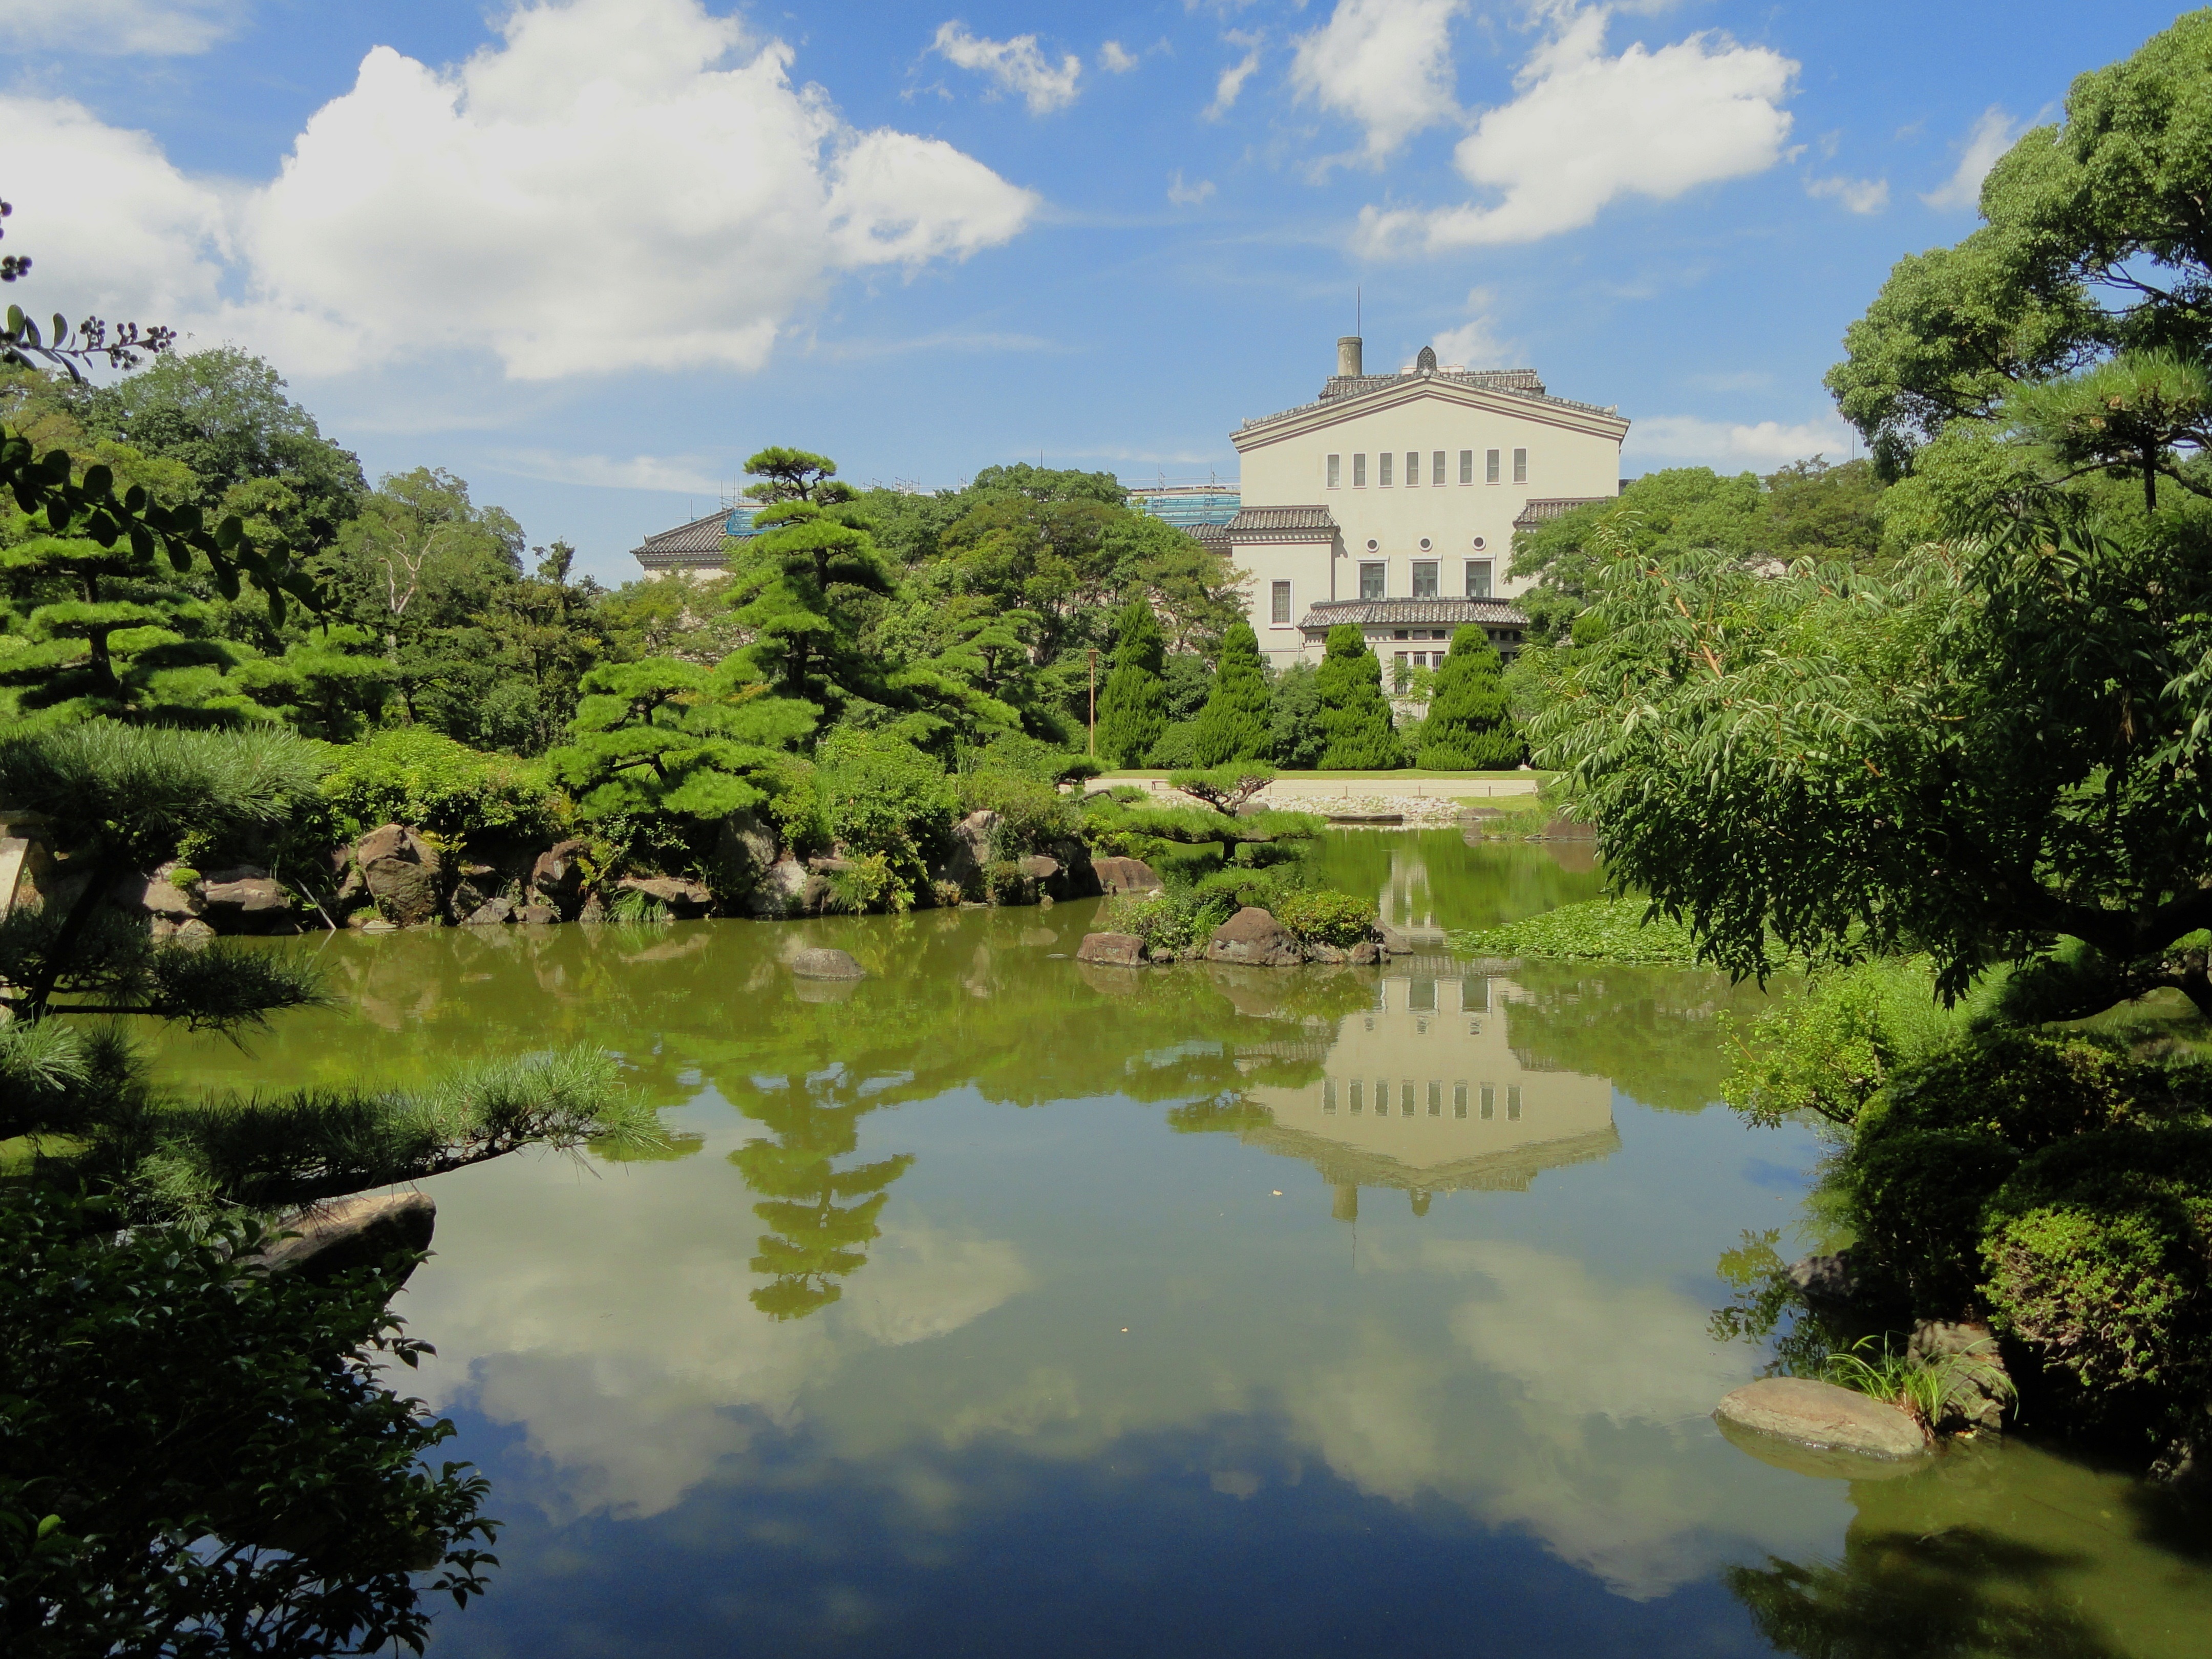
landscape, tree, water, nature, sky, flower, lake, building, chateau, river, summer, pond, spring, reflection, scenic, park, botany, reservoir, garden, japan, trees, outside, clouds, reflections, osaka, botanical garden, estate, rural area